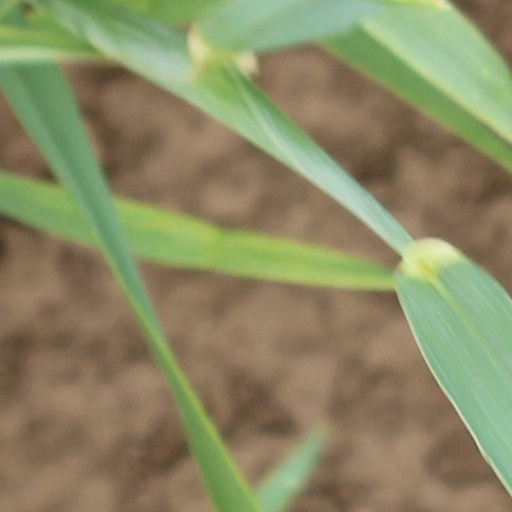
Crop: wheat